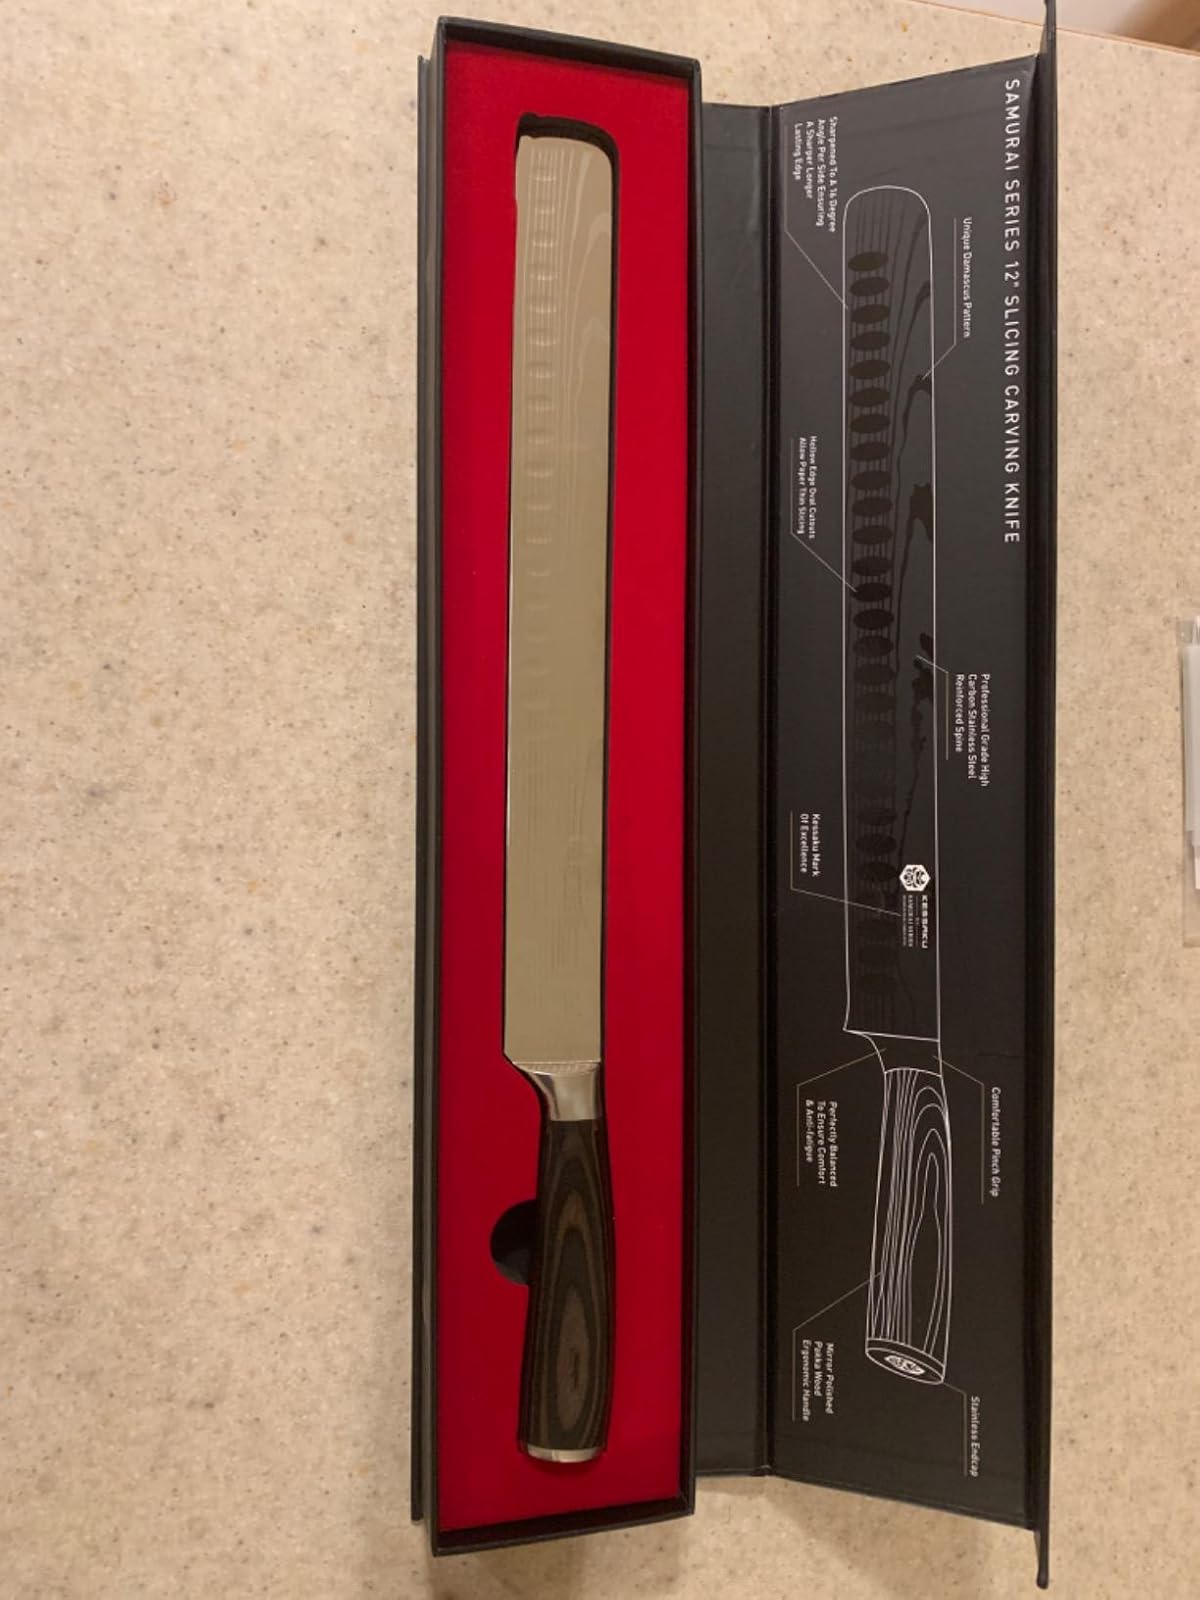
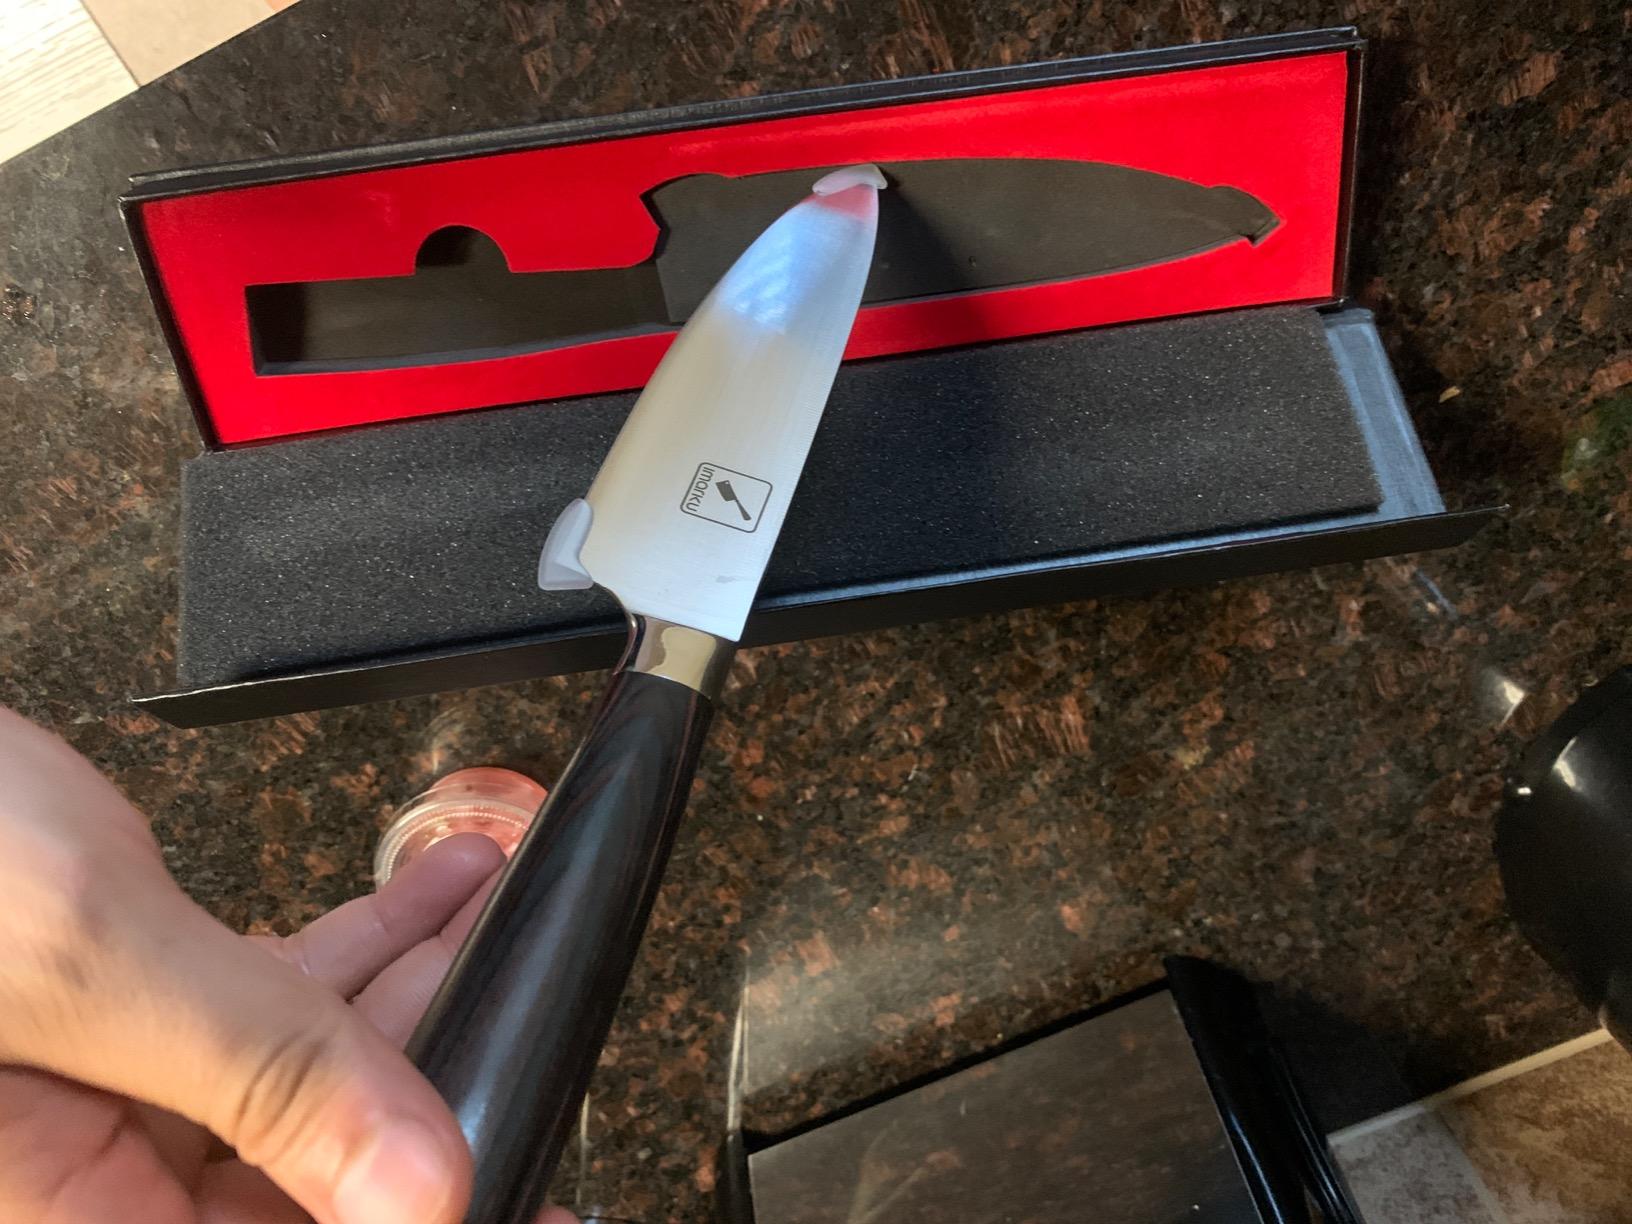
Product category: items_knife
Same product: no